Block Island

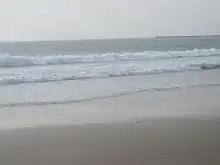
Beach waves near the National Hotel on Block Island

Rodman's Hollow is a glacial outwash basin, near the southern shore of the island. The hollow has several walking trails.